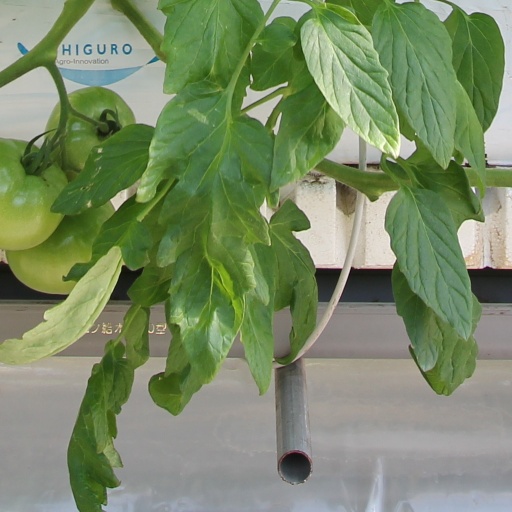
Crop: tomato